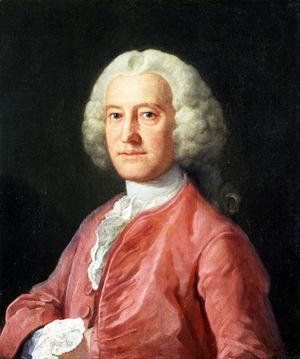
Samuel Martin était un homme politique et un administrateur britannique.